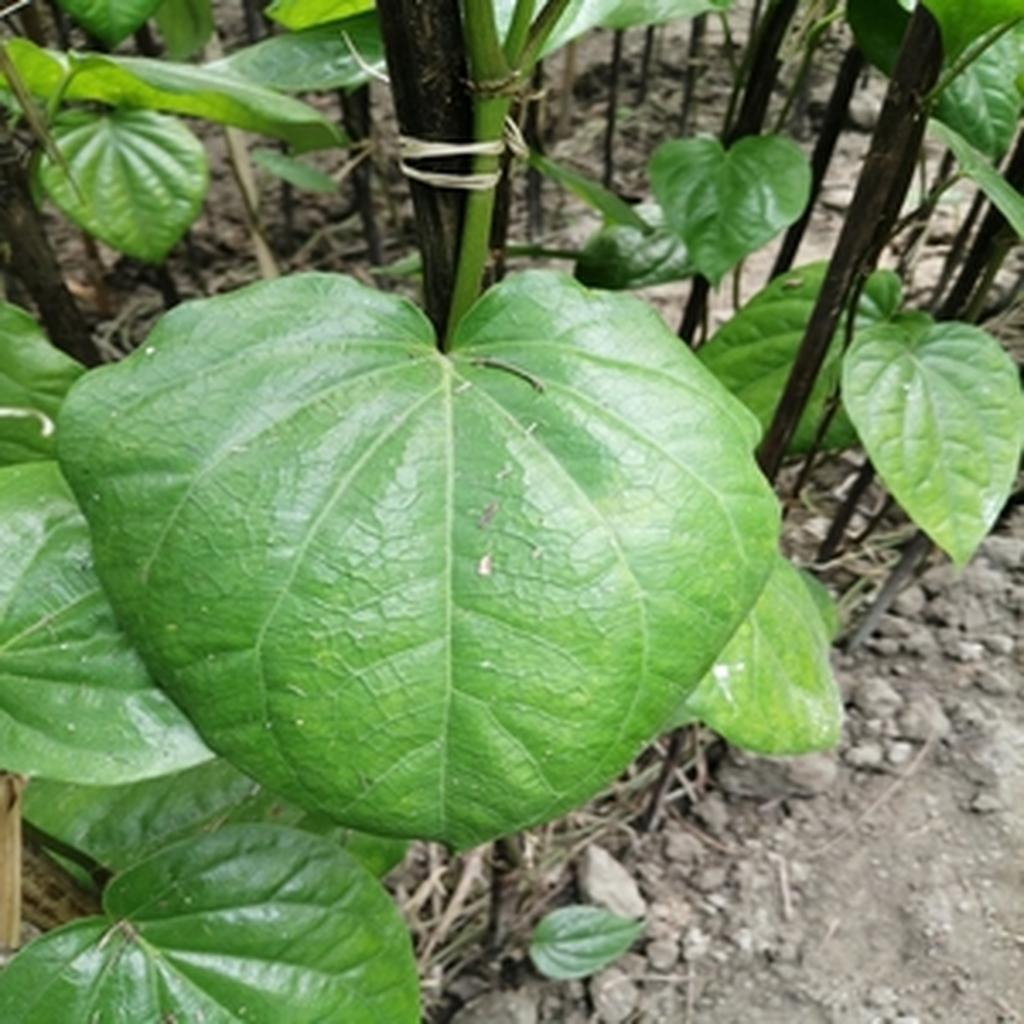
Label: Healthy_Leaf